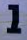
Number: 1